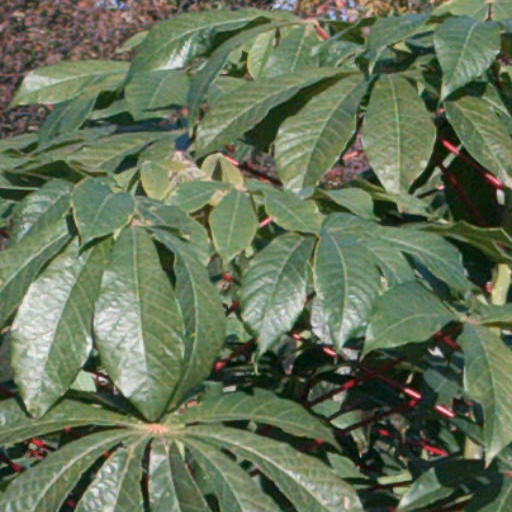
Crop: cassava